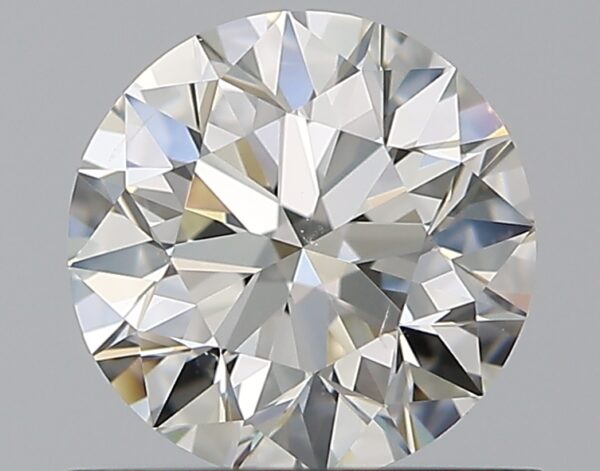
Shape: round
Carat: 0.75
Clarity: VS2
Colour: I
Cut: EX
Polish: EX
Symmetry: EX
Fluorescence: F
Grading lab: GIA
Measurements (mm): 5.78 x 5.81 x 3.63